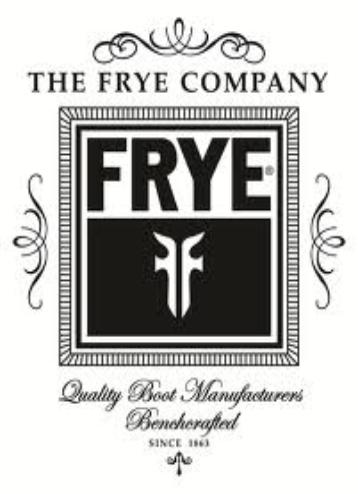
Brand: Frye
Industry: Clothes